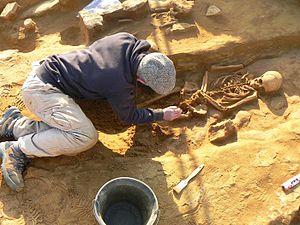
Nécropole Mérovingienne du Brigandin
La nécropole mérovingienne du Brigandin est située sur l'actuelle commune de Chaumes-en-Retz, en Loire-Atlantique. Elle se situe près d'un moulin construit au XIXᵉ siècle et encore visible aujourd'hui. Connue dès le XIXᵉ siècle, cette nécropole a fait l'objet de plusieurs campagnes de fouilles depuis 1968 par les services de l'État. La dernière campagne de fouille date de 2008. La superficie du site est estimée à 7 700 m², soit un rectangle de 110 × 70 m. 1 500 m² ont été fouillés et 421 squelettes ont été exhumés. Les tombes étudiées sont attribuées au début du Moyen Âge, VIᵉ-VIIᵉ siècle. Il est vraisemblable que ce cimetière soit celui du village médiéval de Chéméré. L'emplacement du bourg de Chéméré pour le haut Moyen Âge n'est pas connu.